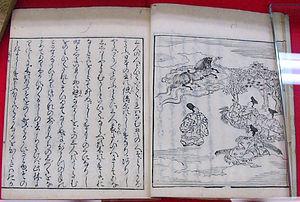
L'Utsubo monogatari est un récit japonais de la fin du Xᵉ siècle. C'est l'ouvrage de narration complet le plus ancien du Japon.